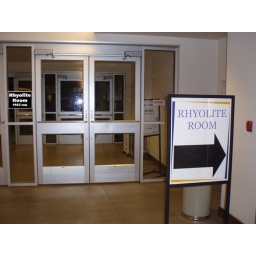
Testing out a sign on the glass near the doors, so we can stop using the large poster holder in the foreground.